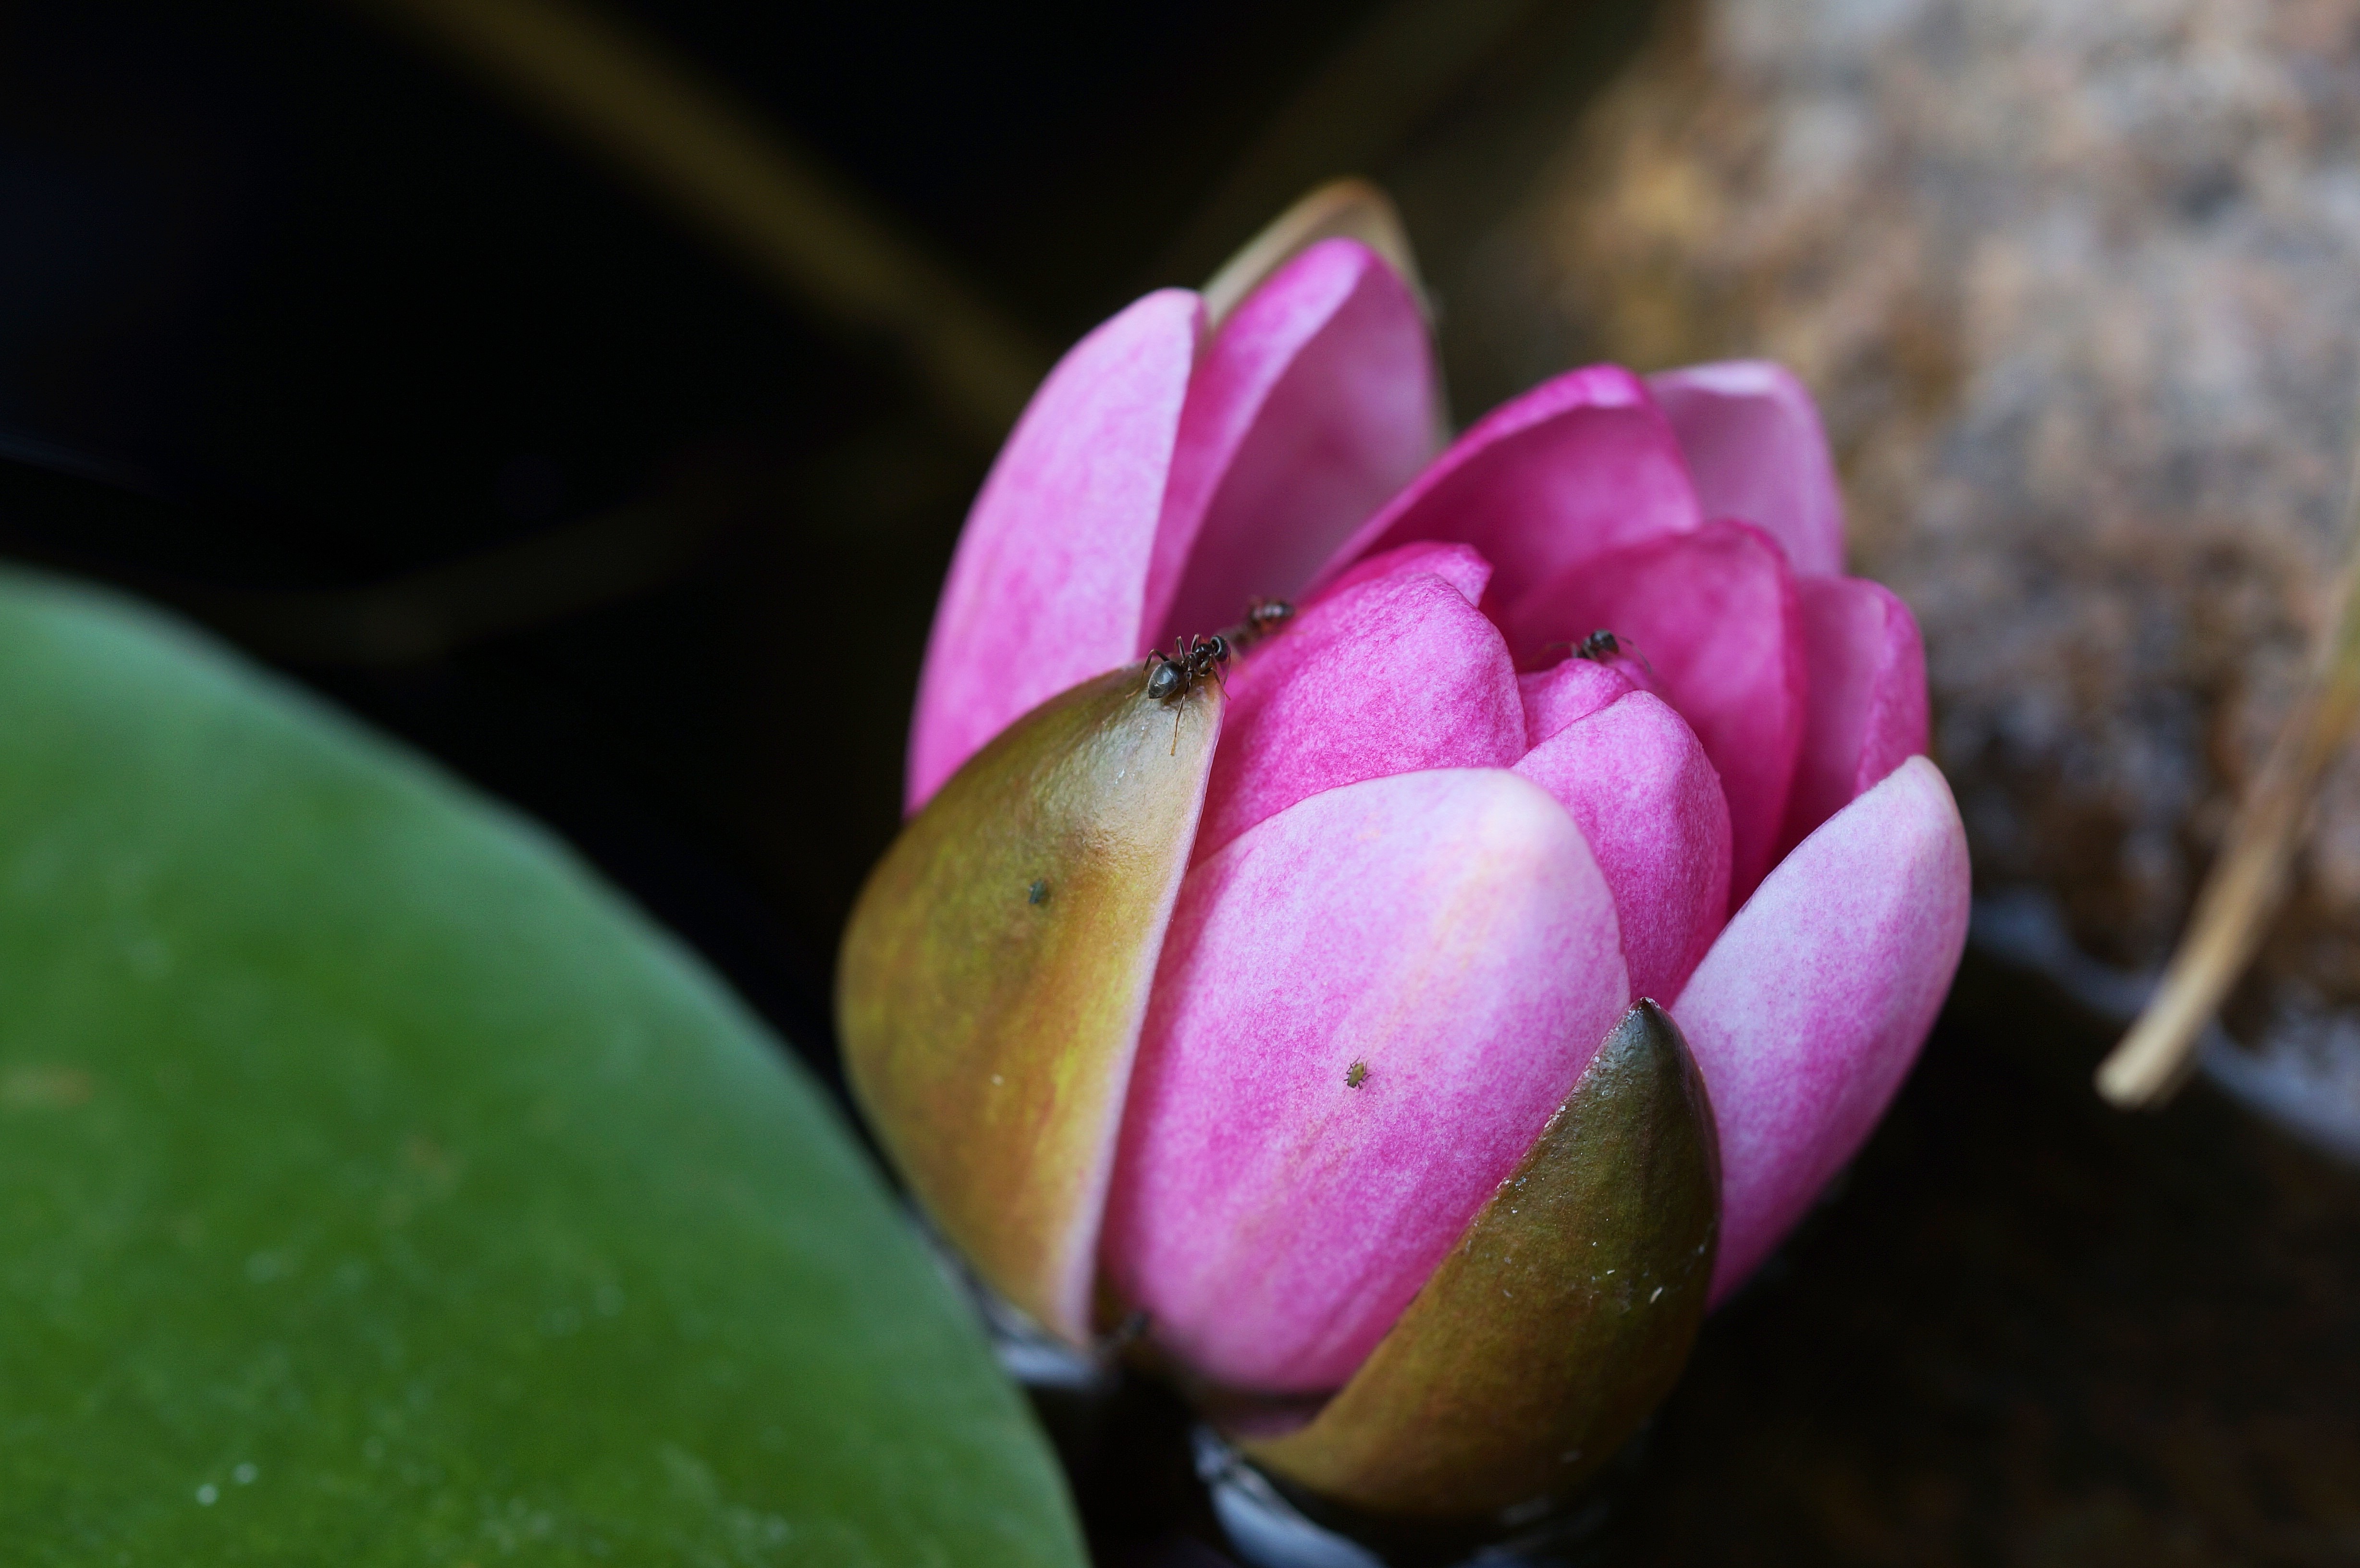
blossom, plant, leaf, flower, petal, bloom, macro, botany, pink, flora, water lily, close up, violet, ant, bud, aphid, macro photography, flowering plant, plant stem, land plant